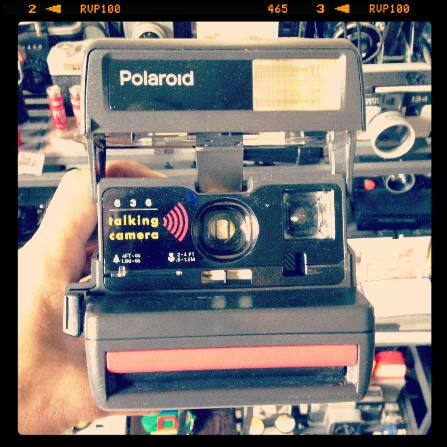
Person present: No